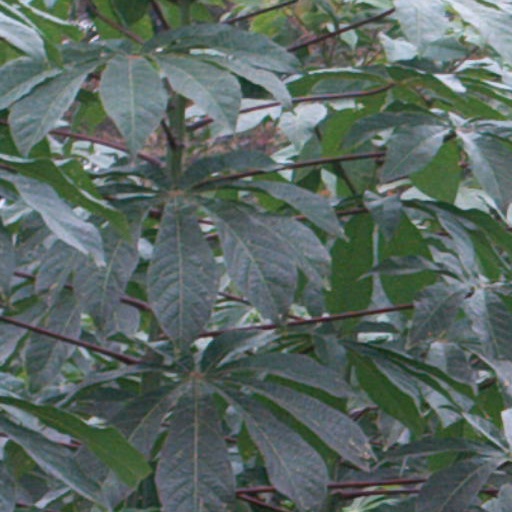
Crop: cassava